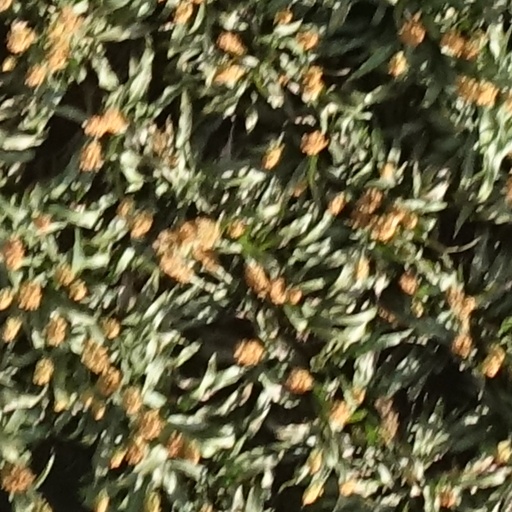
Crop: sorghum